Piazza Farnese

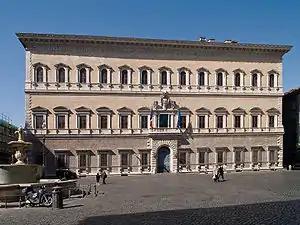
Palazzo Farnese, facade on the square

The square was paved in 1545, with a brick as a sort of pertinence of the building, and there was placed for ornamental purposes, in axis with the entrance on the facade, one of the two Egyptian granite tanks present today. According to Moroni (and the news was in Flaminio Vacca, Memories of various antiquities found in different places in the City of Rome, written by Flaminio Vacca in 1594, No 23) the tanks came from the Baths of Caracalla. The first was found during the pontificate of Pope Paul II, and from these it was brought to Piazza San Marco, to adorn its Palazzo di Venezia. The second was found under Paul III and made by them here, adorning his palace. On the origin of the two granite tanks, however, the debate is long and unfinished After Pope Paul V had led the Aqueducts in Rome to Trastevere and also, bypassing the Tiber, to the Rule, and Gregory XV had granted 40 ounces to the Farnese for the feeding of the fountains, the family acquired the fountain of Piazza San Marco and commissioned Girolamo Rainaldi, around 1626, to draw the two fountains in which the two pools were located. The fountains were purely ornamental and surrounded by a gate. For the benefit of the people (and also of the animals), the fountain of the Mascherone was erected at the beginning of via Giulia.